Kheda district

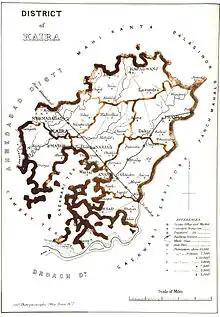

Formerly known as Kaira district, it was divided in two with the southern part becoming Anand district in 1997. The Charotar region of Kaira consisted of four talukas (sub-districts): Nadiad, Anand, Borsad, and Petlad. When the district was divided, Nadiad Taluka went with Kheda district and the other three with Anand district. Today, Kheda has eleven talukas. Balasinor and Virpur, once in Kheda district, were moved to the newly formed Mahisagar district in 2013.